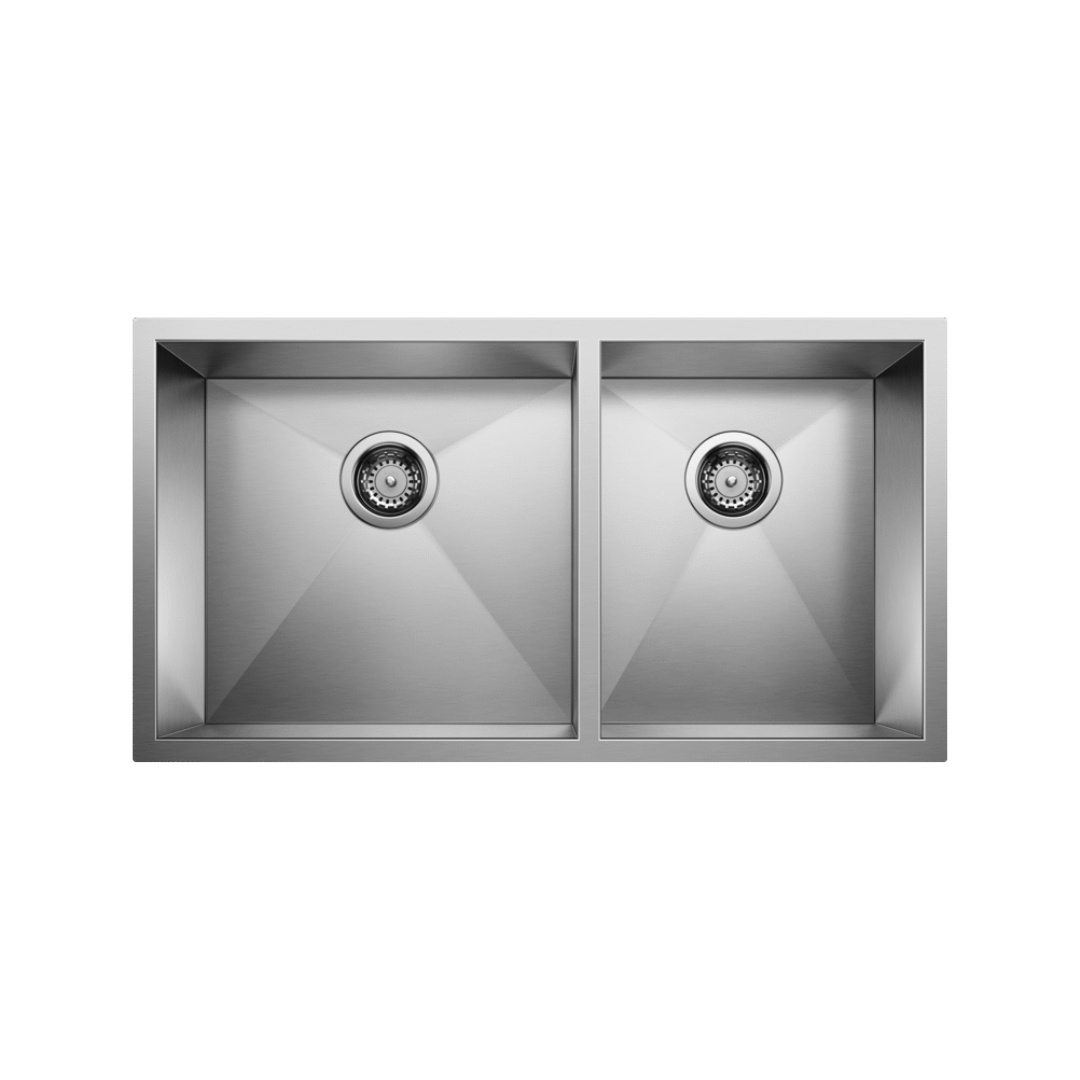
Blanco Precision U 1 3/4 Sink 400473
German engineered with 304 series, 18-gauge stainless steel 18/10 chrome-nickel content for excellent durability and corrosion resistance Zero- radius corners maximize sink functionality X-pattern drain grooves quickly remove water from the sink Rear-positioned drain location for maximum usable bowl and cabinet storage 3 '' (90 mm) stainless steel strainer(s) Installation instructions Cut-out template Mounting clips Limited lifetime warranty
Brand: Blanco
Category: Hardware > Plumbing > Plumbing Fixtures > Sinks > Kitchen & Utility Sinks